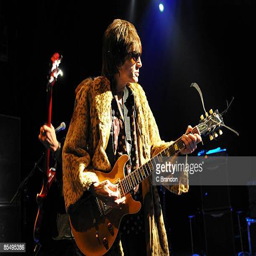
lead singer of indie rock artist performs on stage